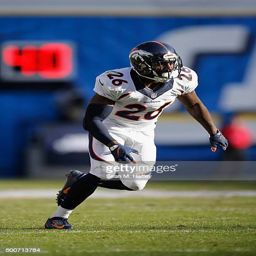
american football safety runs during a game against sports team